A Spiral of Mist

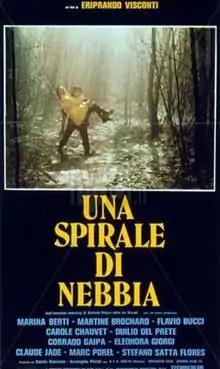

A Spiral of Mist (also known as "Une spirale de brume") is a 1977 Italian-French thriller-drama film directed by Eriprando Visconti. It is based on the novel with the same name written by Michele Prisco.